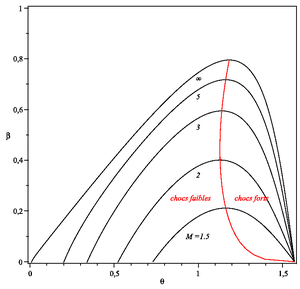
Loi angle dièdre- angle choc- nombre de Mach pour un choc oblique
Les relations de Rankine-Hugoniot expriment la discontinuité de diverses quantités au travers d'une onde de choc ou d'une ligne de glissement dans un gaz. Elle a été ainsi dénommée en l'honneur de Pierre-Henri Hugoniot